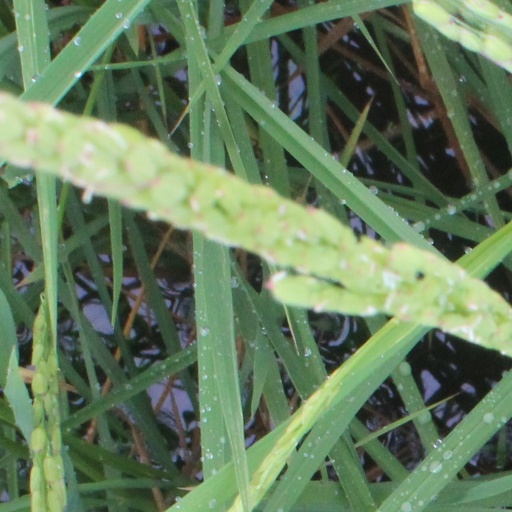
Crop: rice